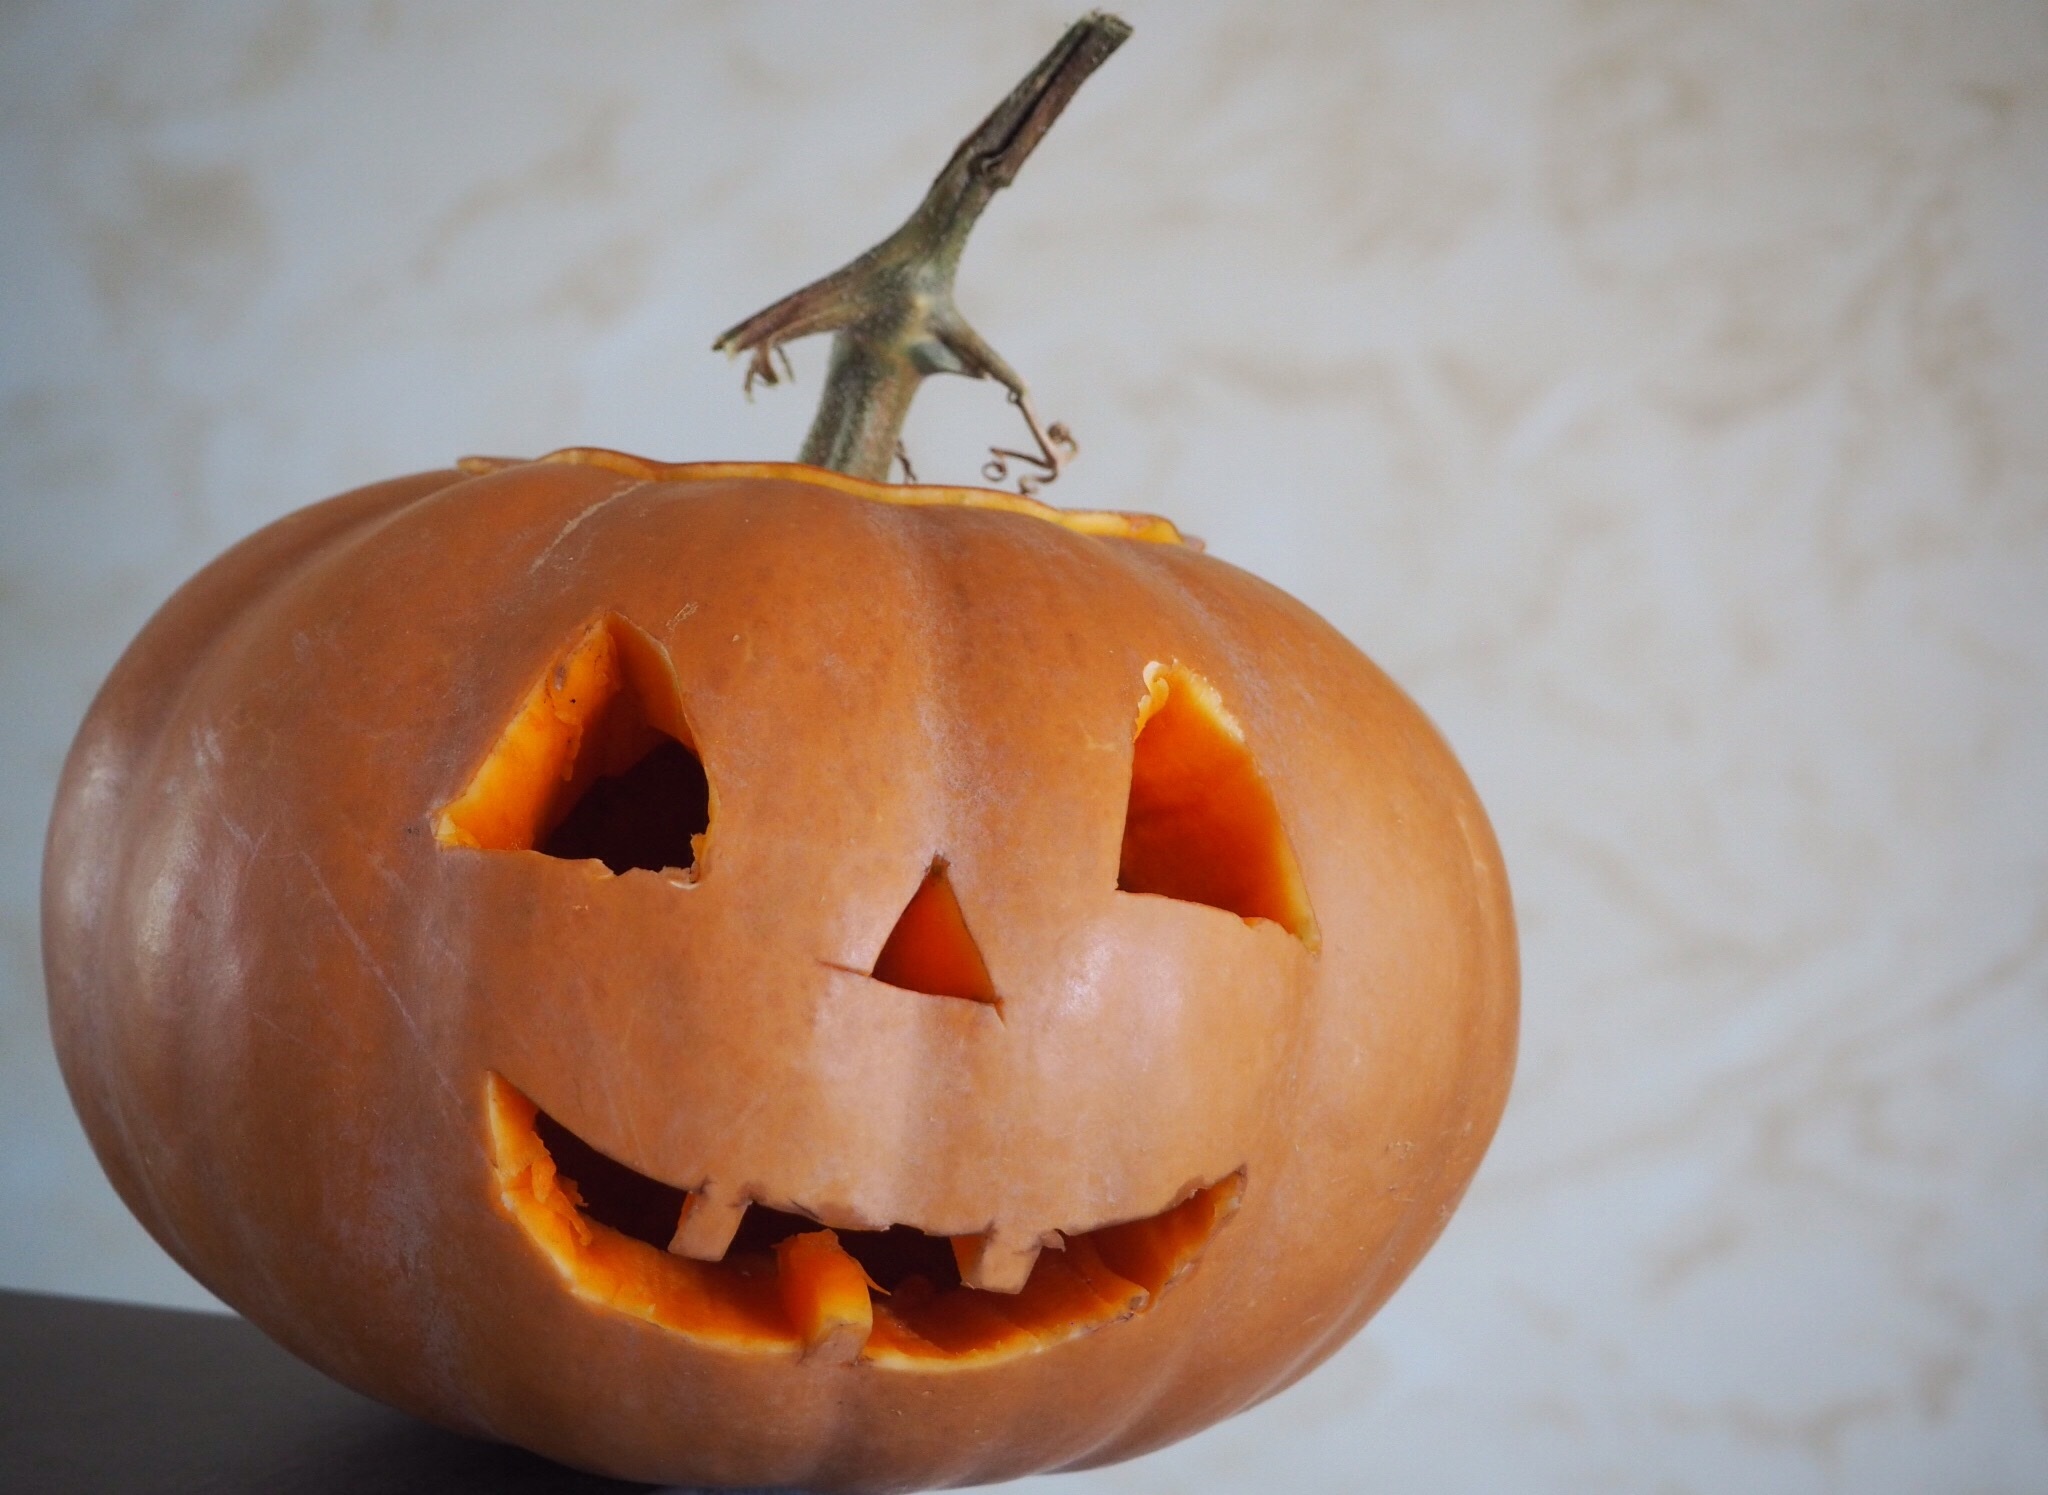
plant, fruit, food, produce, vegetable, pumpkin, halloween, gourd, jack o lantern, face, art, happy, calabaza, carving, persimmon, diospyros, cucurbita, macro photography, flowering plant, land plant